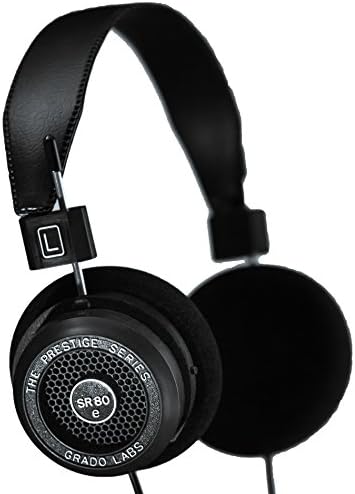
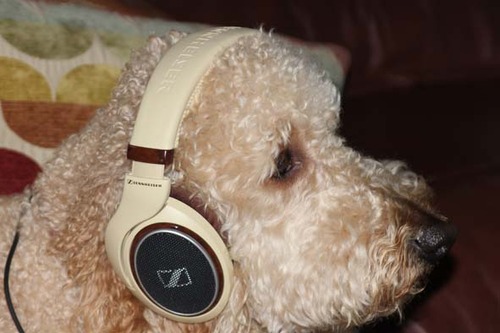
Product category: headphones
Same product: no